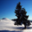
Label: pine_tree